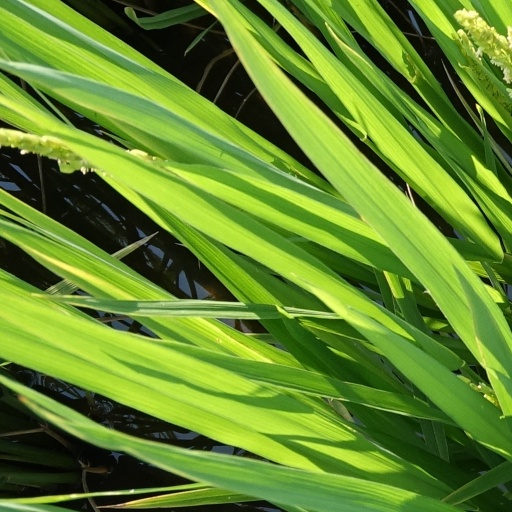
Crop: rice